James Roosevelt (1760–1847)

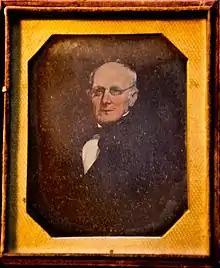

Jacobus "James" Roosevelt III (January 10, 1760 – February 6, 1847) was an American businessman and politician from New York City. A member of the Roosevelt family, he was the son of Isaac Roosevelt and great-grandfather of President Franklin D. Roosevelt.